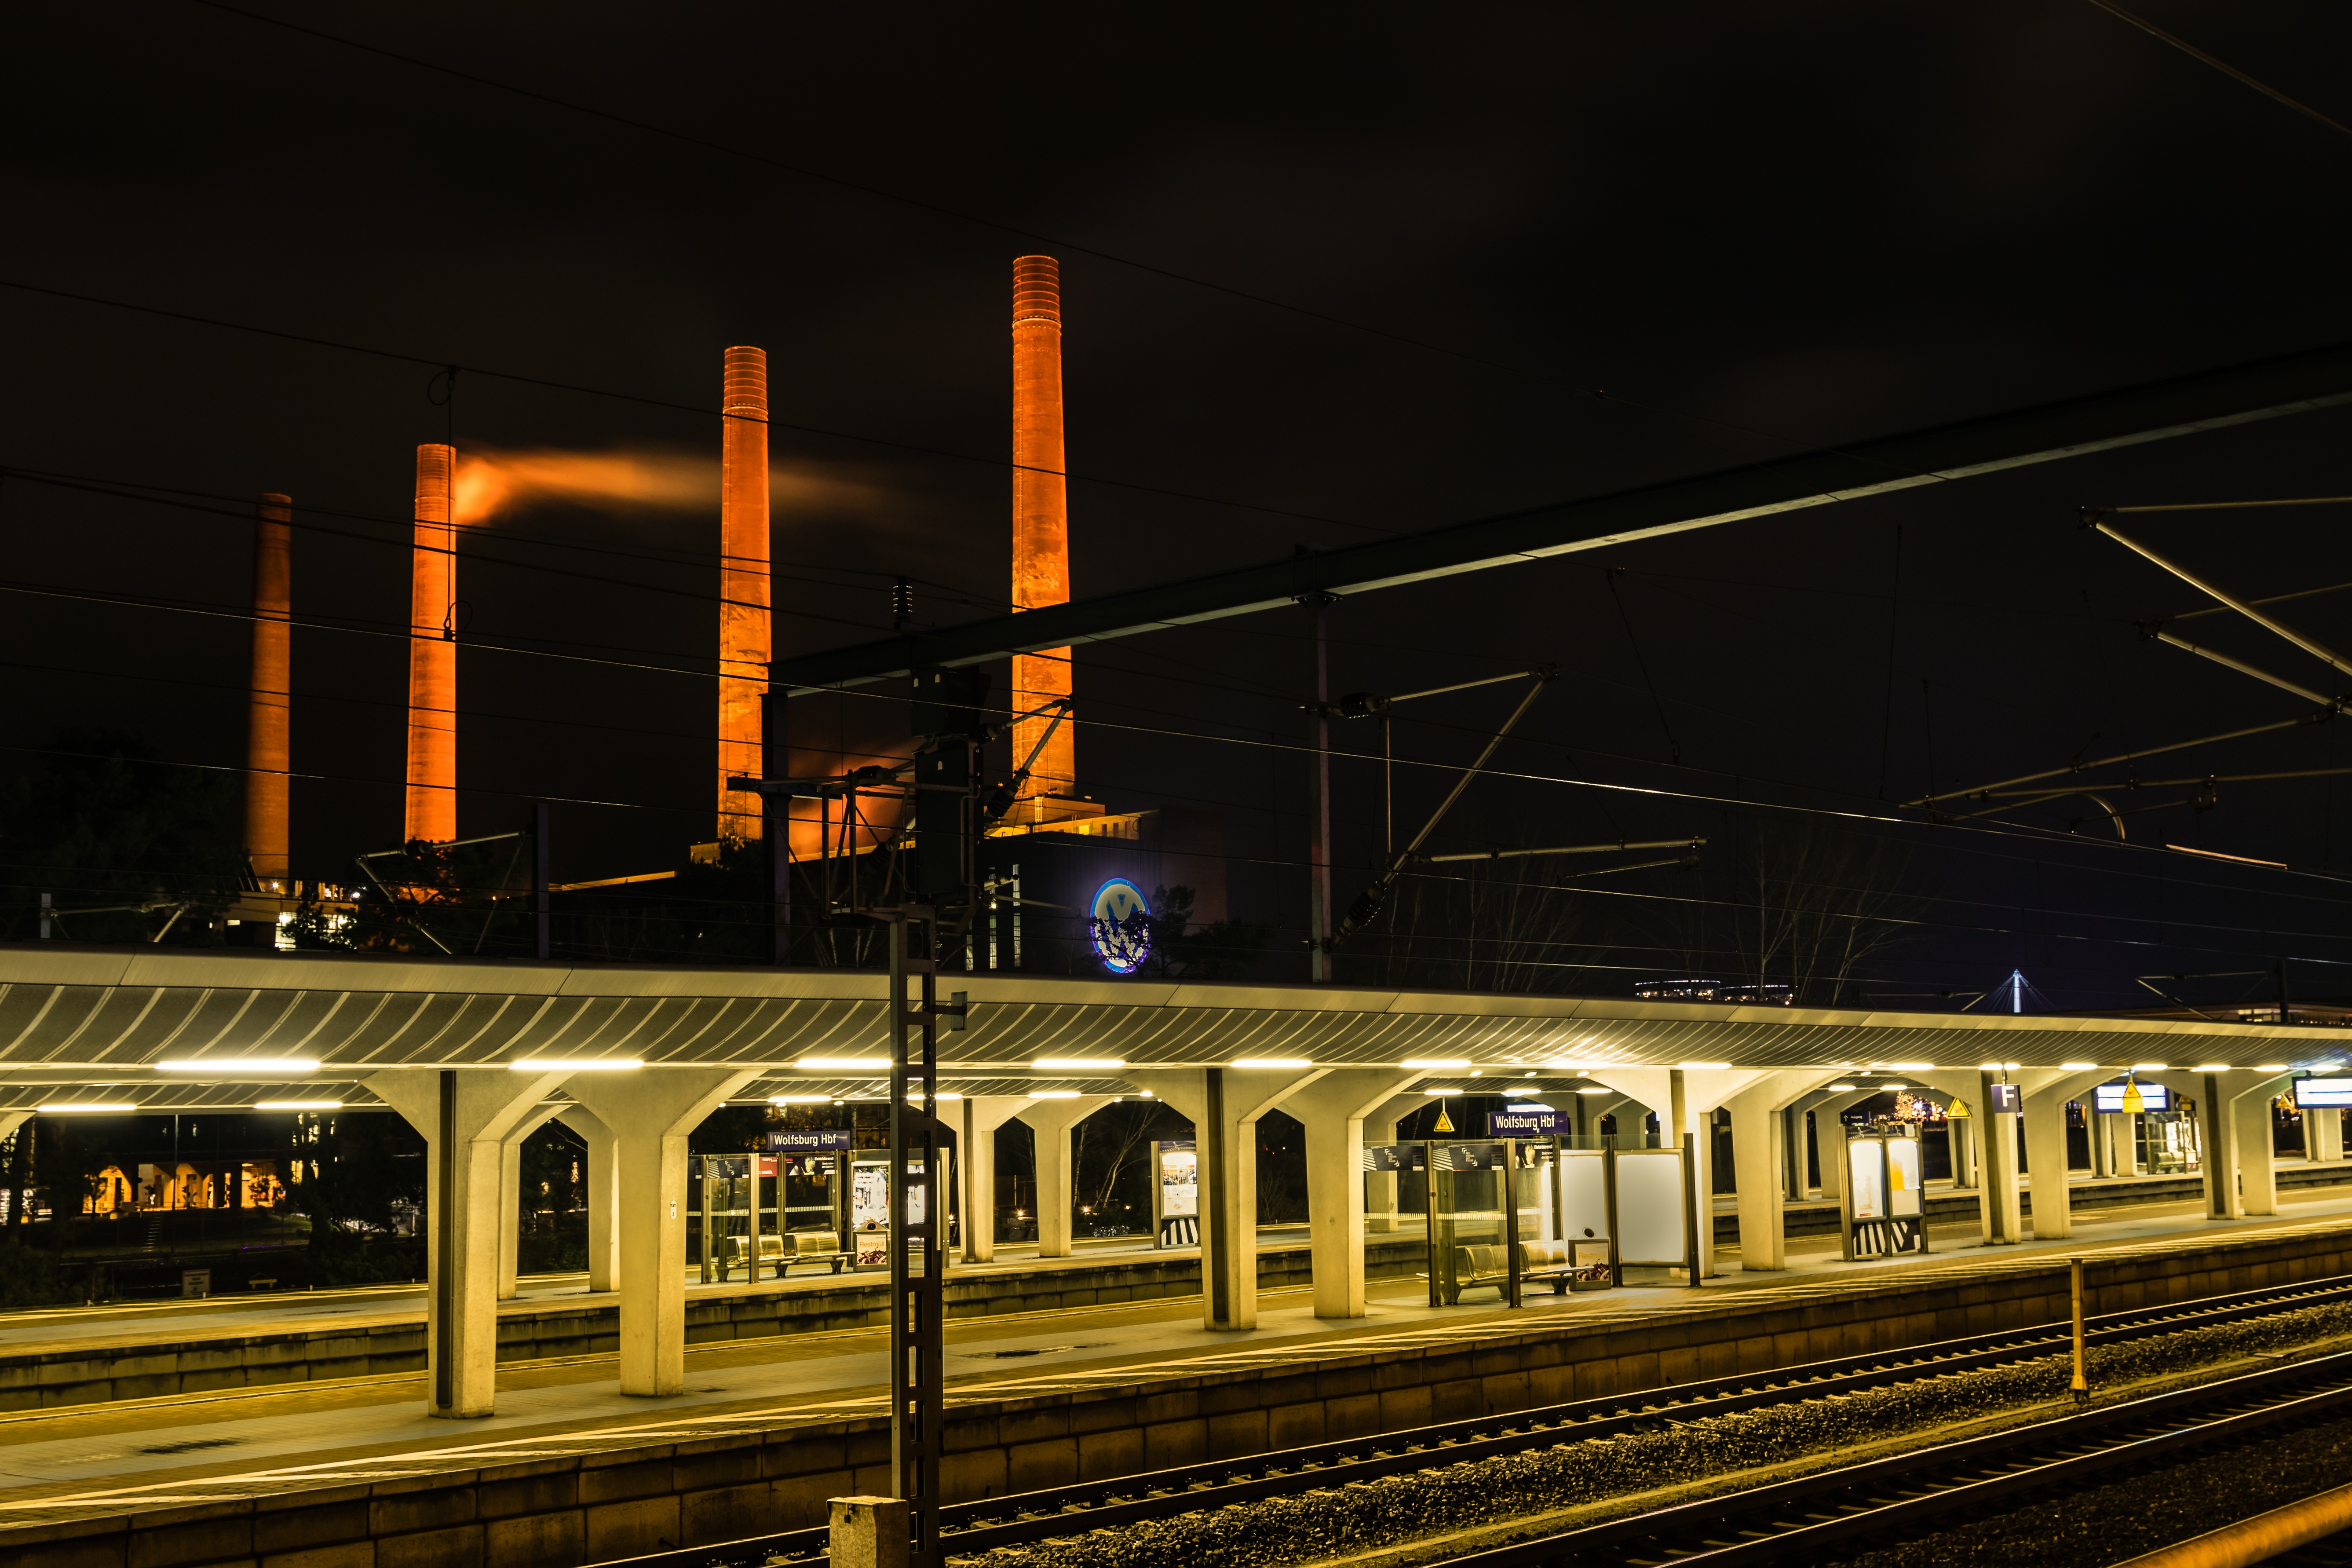
water, winter, night, volkswagen, train, cityscape, transport, evening, vehicle, train station, darkness, electricity, candle, christmas, public transport, holidays, channel, candlelight, candle flame, mirroring, rail transport, night photograph, car town, metropolitan area, mittelland canal